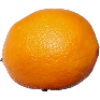
Label: lemon_meyer